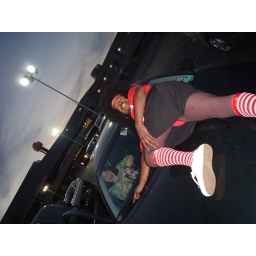
This bitch is FIERCE, and freakin' hilarious!! And the girl in the car looks uber surprised.